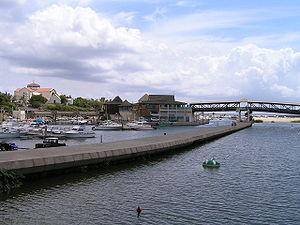
L'aquarium de La Réunion est un aquarium privé situé sur un îlot artificiel au centre du port de plaisance de Saint-Gilles les Bains, station balnéaire de l'ouest de l'île de La Réunion.